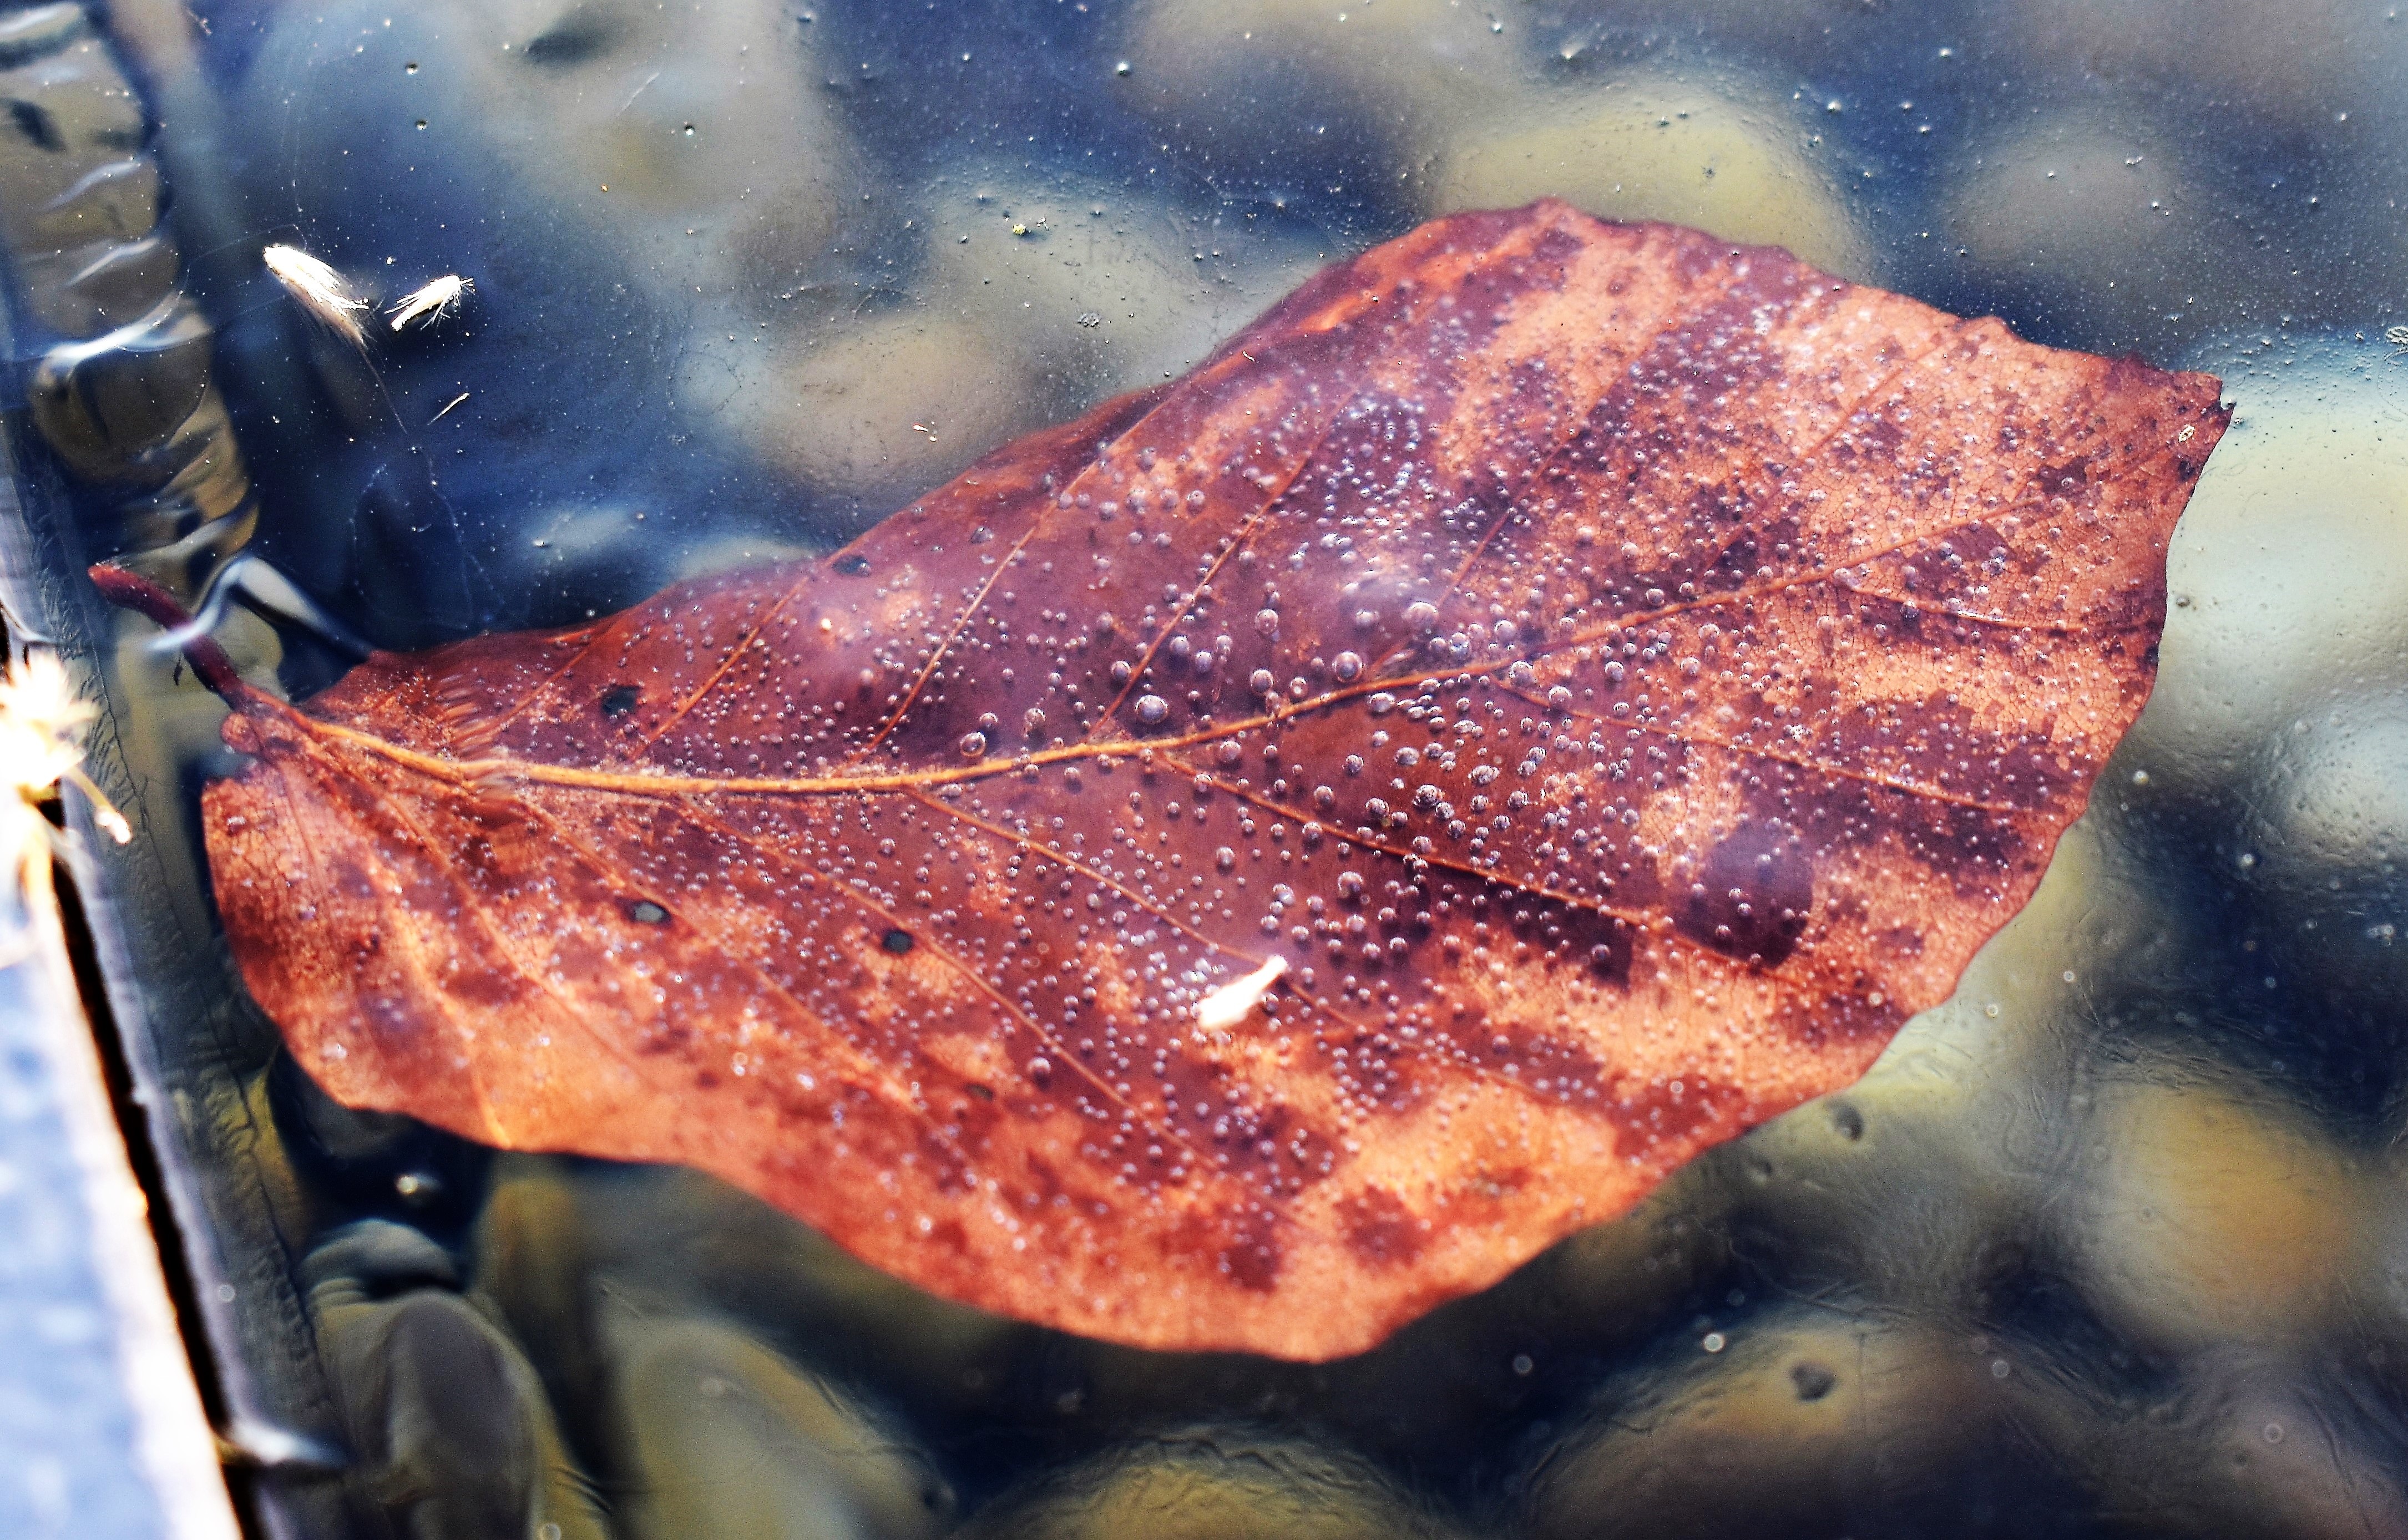
water, cold, leaf, frost, pond, underwater, ice, biology, freeze, frozen, fish, fauna, invertebrate, close up, waters, mirroring, macro photography, ice cover, marine biology